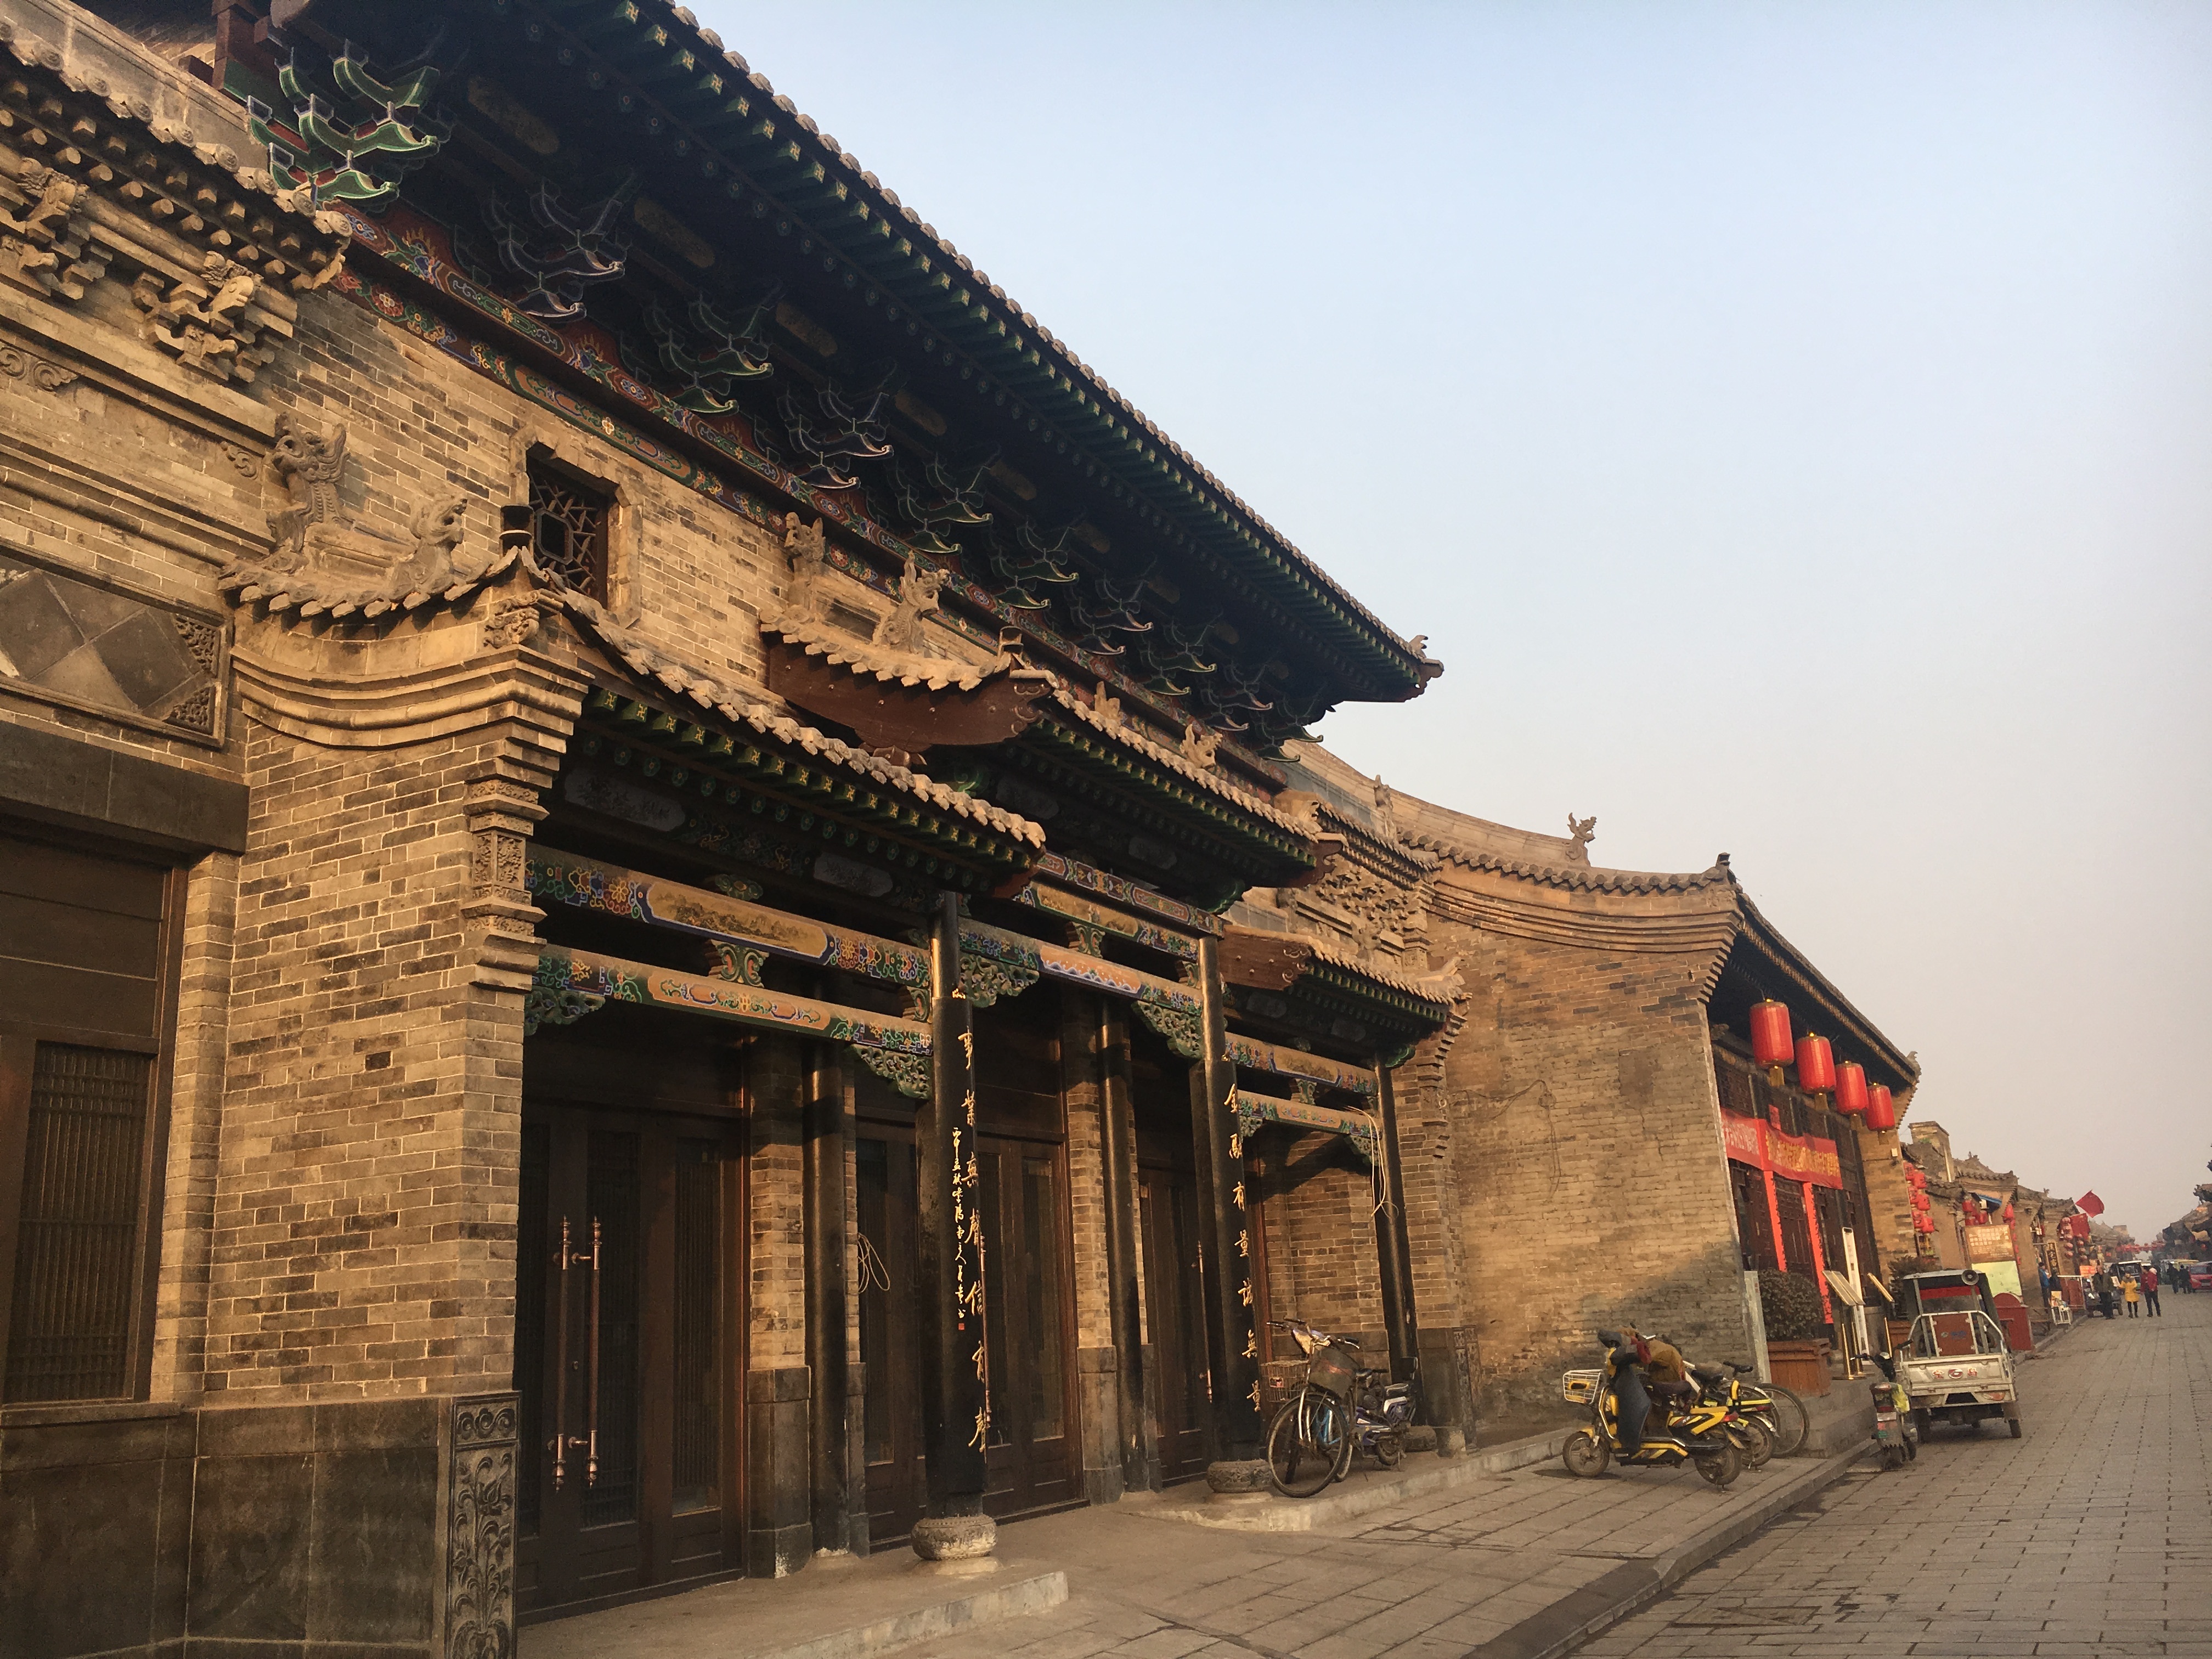
architecture, house, town, building, palace, travel, place of worship, old town, temple, ancient history